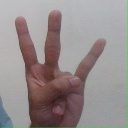
अक्षर: क्ष